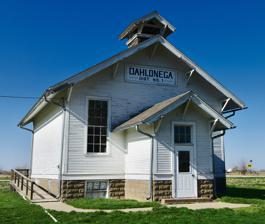
Building: Dahlonega School No. 1
Country: United States of America
Year built: 1921
United States historic place Dahlonega School No. 1 U.S. National Register of Historic Places Show map of Iowa Show map of the United States Location County Road H25, 2 miles northeast of Ottumwa, Iowa Coordinates 41°3′30″N 92°22′13″W / 41.05833°N 92.37028°W / 41.05833; -92.37028 Built 1921 Built by John F. Quinn Architect George M. Kerns Architectural style Bungalow American Craftsman NRHP reference No. 00000934 Added to NRHP August 10, 2000 Dahlonega School No. 1 is a historic school building located near Ottumwa, Iowa , United States. It is located in the center of the unincorporated community of Dahlonega. The building was completed in 1921 and served as a school building until 1959. It served as a voting place for the township until 1986. The one-room schoolhouse measures 1,100 square feet (100 m 2 ). The property was listed on the National Register of Historic Places in 2000. References